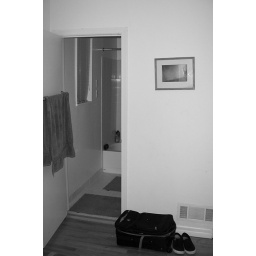
Messin around with black & white 1